Niki Aneja Walia

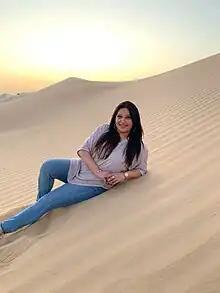
Walia in 2019

Niki Walia (née Aneja; born 26 September 1972) is an Indian television and film actress who works in Hindi films and television serials. She is the cousin of actor Parmeet Sethi.